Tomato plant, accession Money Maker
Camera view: bottom (45 deg); turntable rotation: 300 degrees
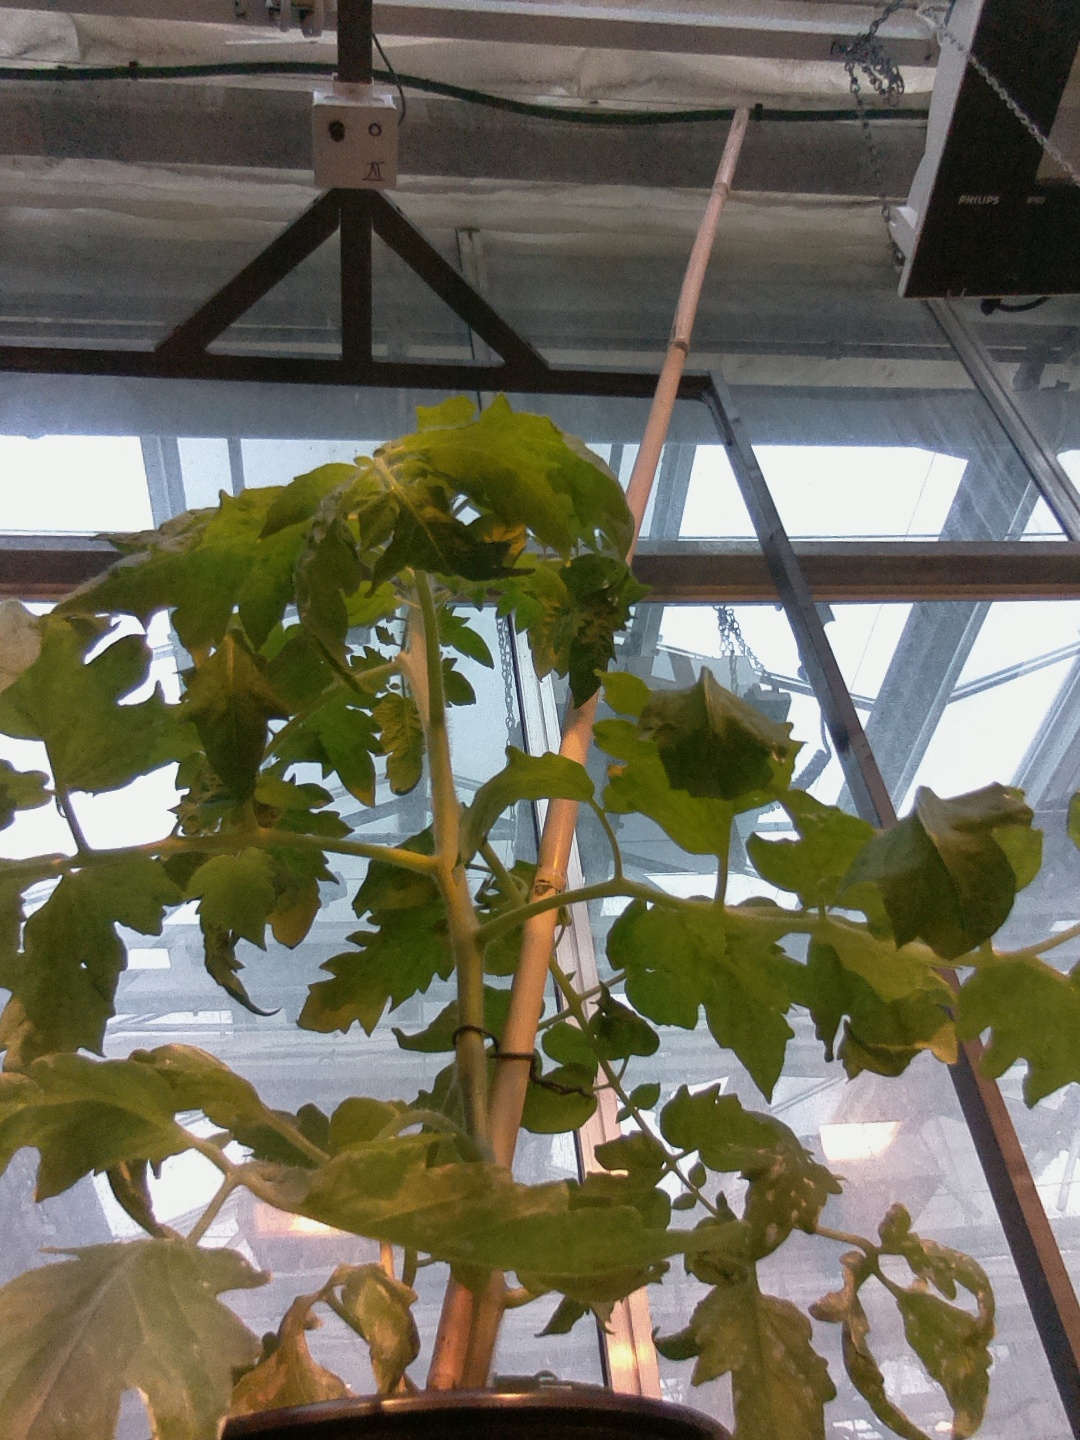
BBCH growth stage 53: 3 inflorescences visible